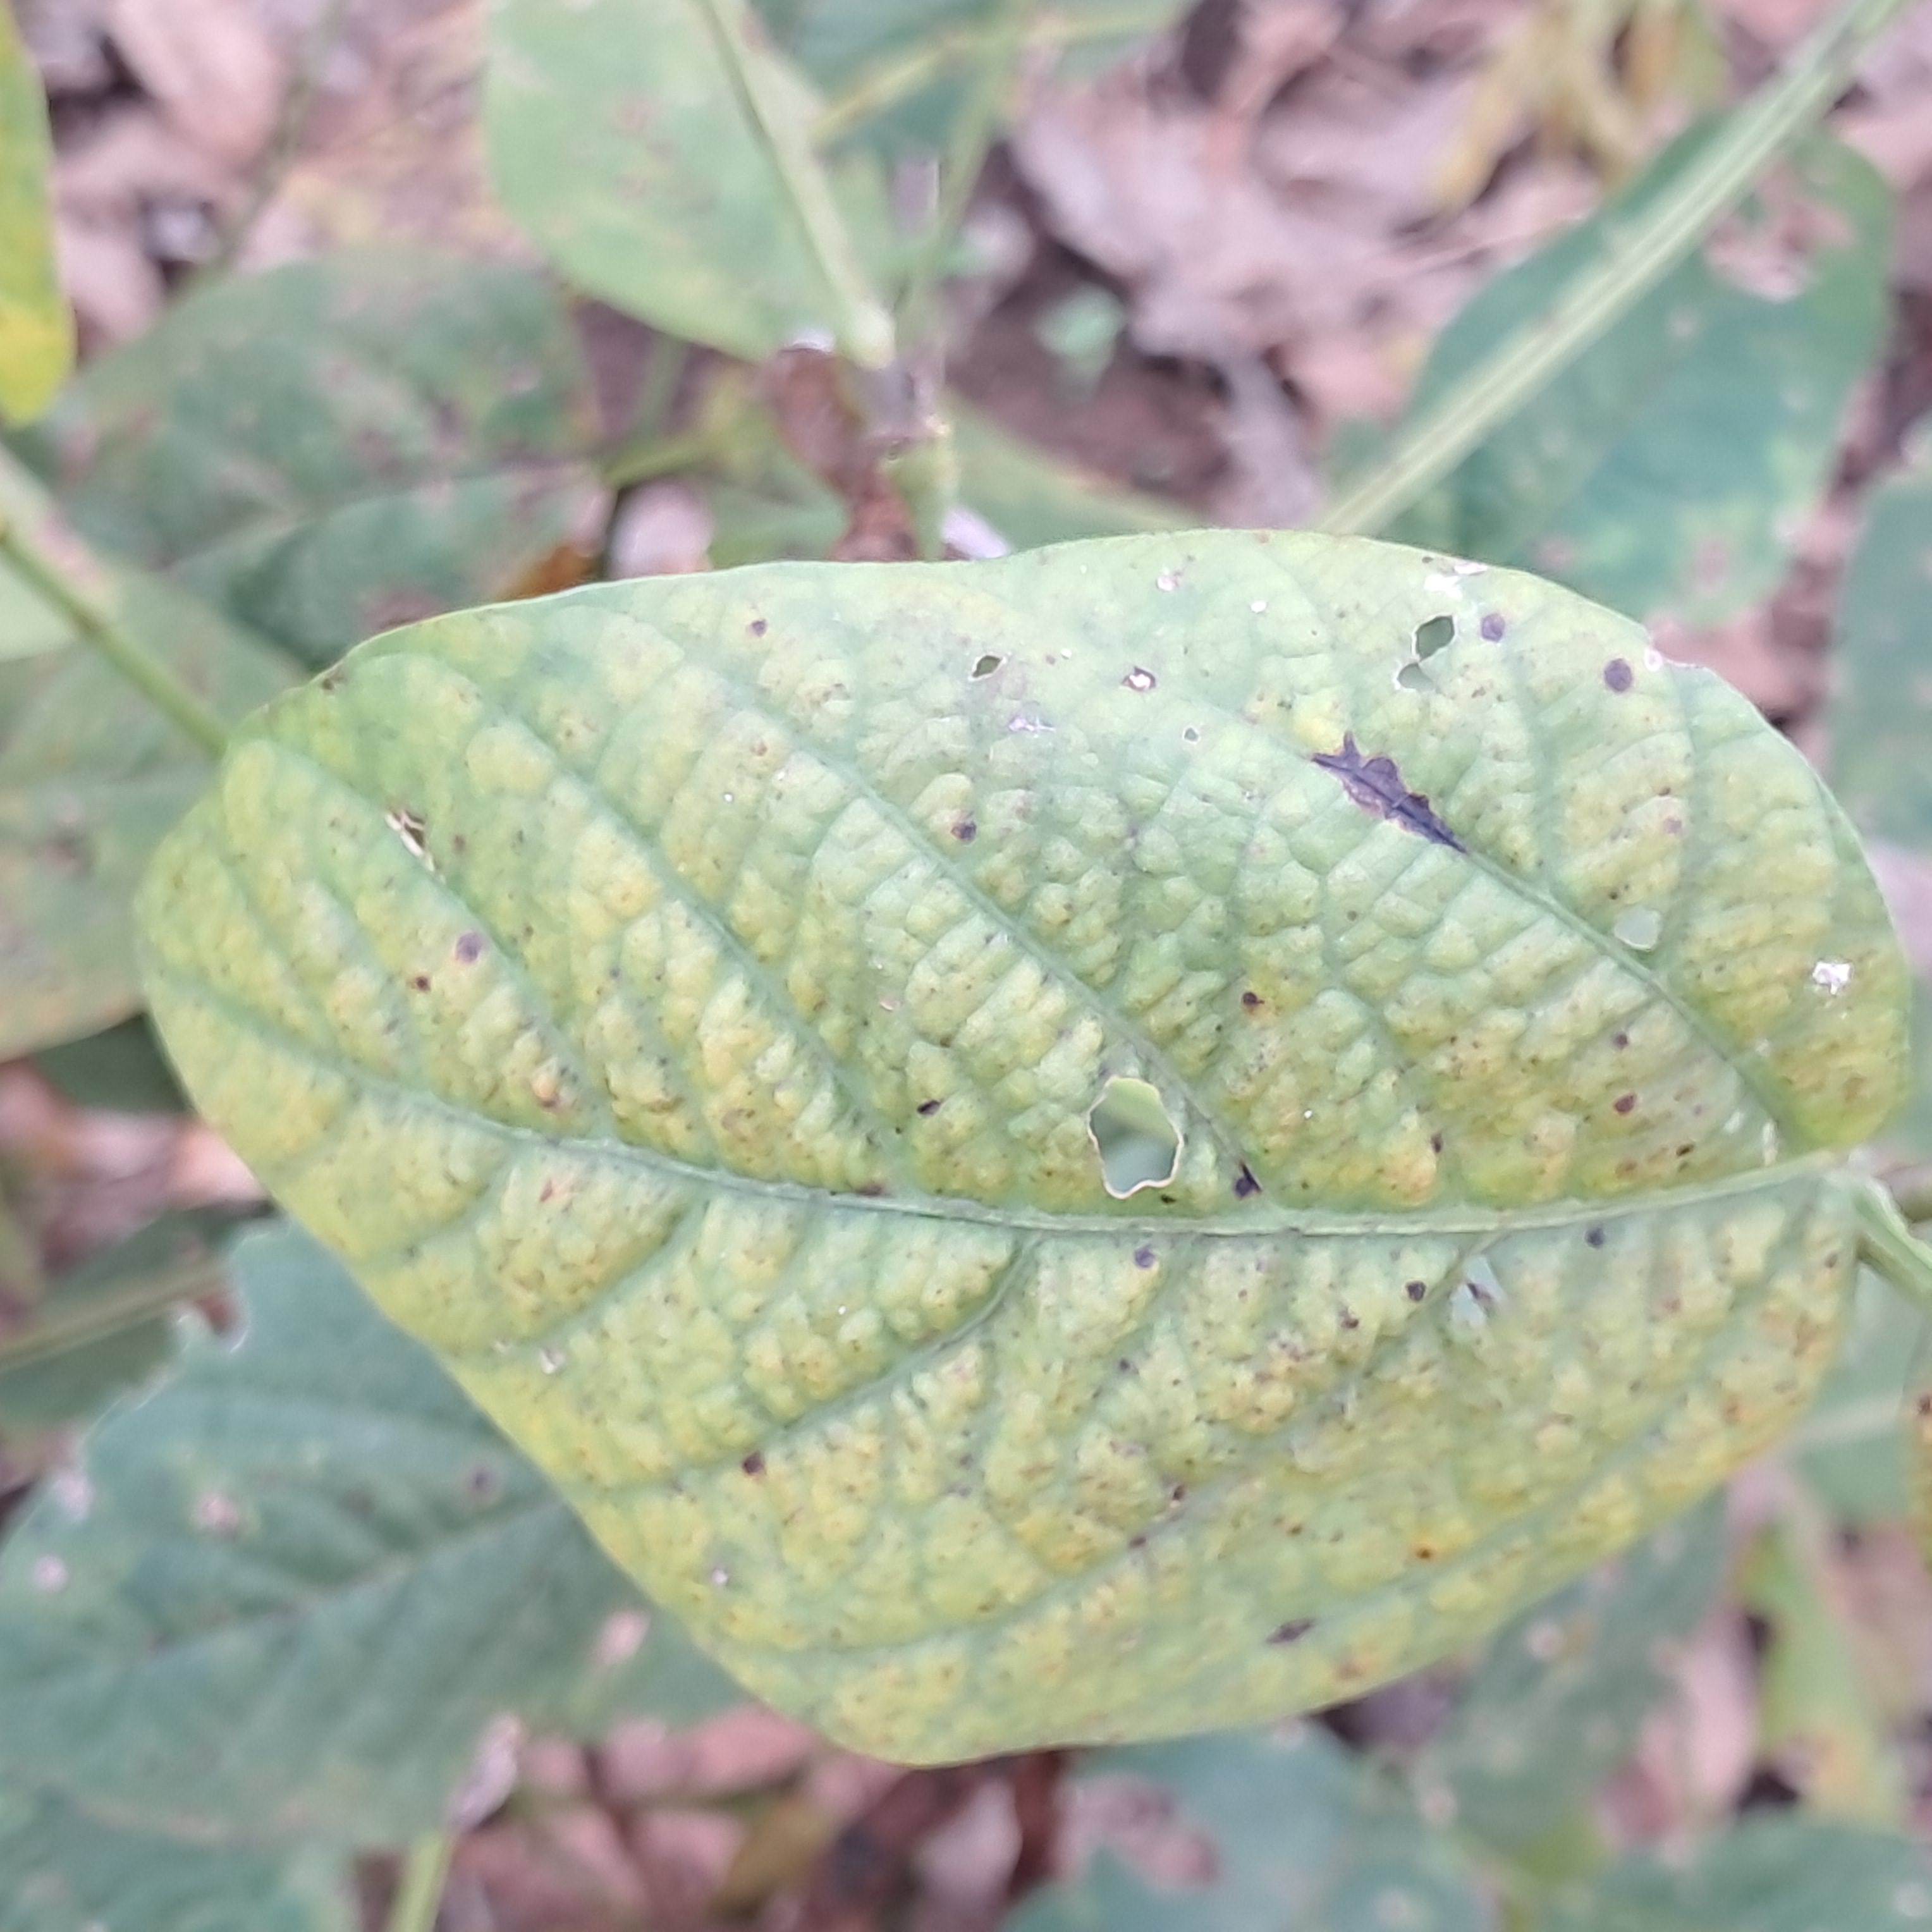
Label: Caterpillar_Semilooper_Pest